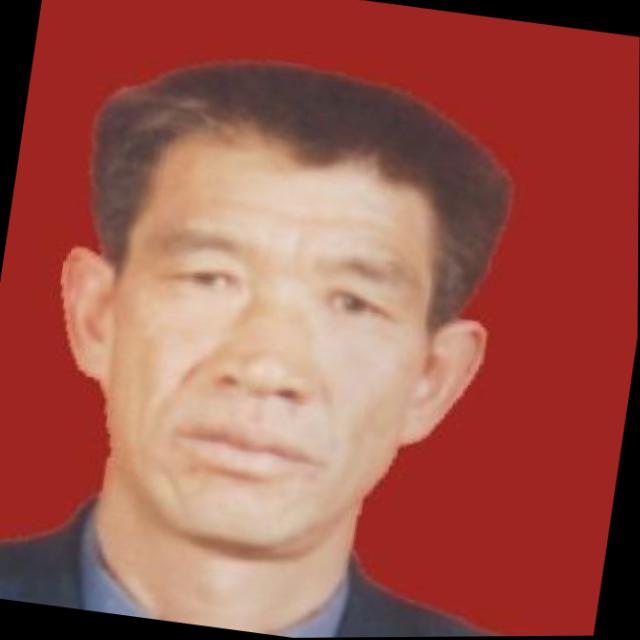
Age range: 45-64